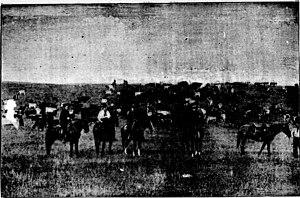
Le cheval de cutting canadien est un type de chevaux de selle originaire du Canada, sélectionné pour le travail du bétail par la Canadian Cutting Horse Association. Ces chevaux descendent peut-être de montures importées depuis l'arrivée des premiers colons. Élaboré dans la lignée du Quarter Horse et fortement influencé par ce dernier, le cheval de cutting canadien est le résultat de cet élevage spécialisé. Il est exceptionnellement puissant, rapide et agile, adapté au travail du bétail comme à tout type de pratique d'équitation western. Si ce cheval est reconnu en tant que type, il ne l'est pas toujours en tant que race séparée, une grande partie des effectifs de la Canadian Cutting Horse Association étant composés de chevaux de race Quarter Horse.